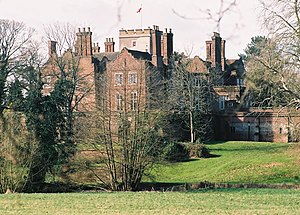
Borge og slotte i England / Staffordshire
Denne liste over borge og slotte i England er ikke en liste over alle bygninger og steder, hvor ordet ”castle” indgår i navnet eller en liste over bygninger, som er en borg i middelalderlig henseende. Det er heller ikke en liste over alle borge og slotte, der nogensinde er bygget i England: Mange er forsvundet sporløst, men er hovedsageligt en liste over bygninger og ruiner. De bygninger, som er bevaret, er alle blevet ændret i løbet af historien.